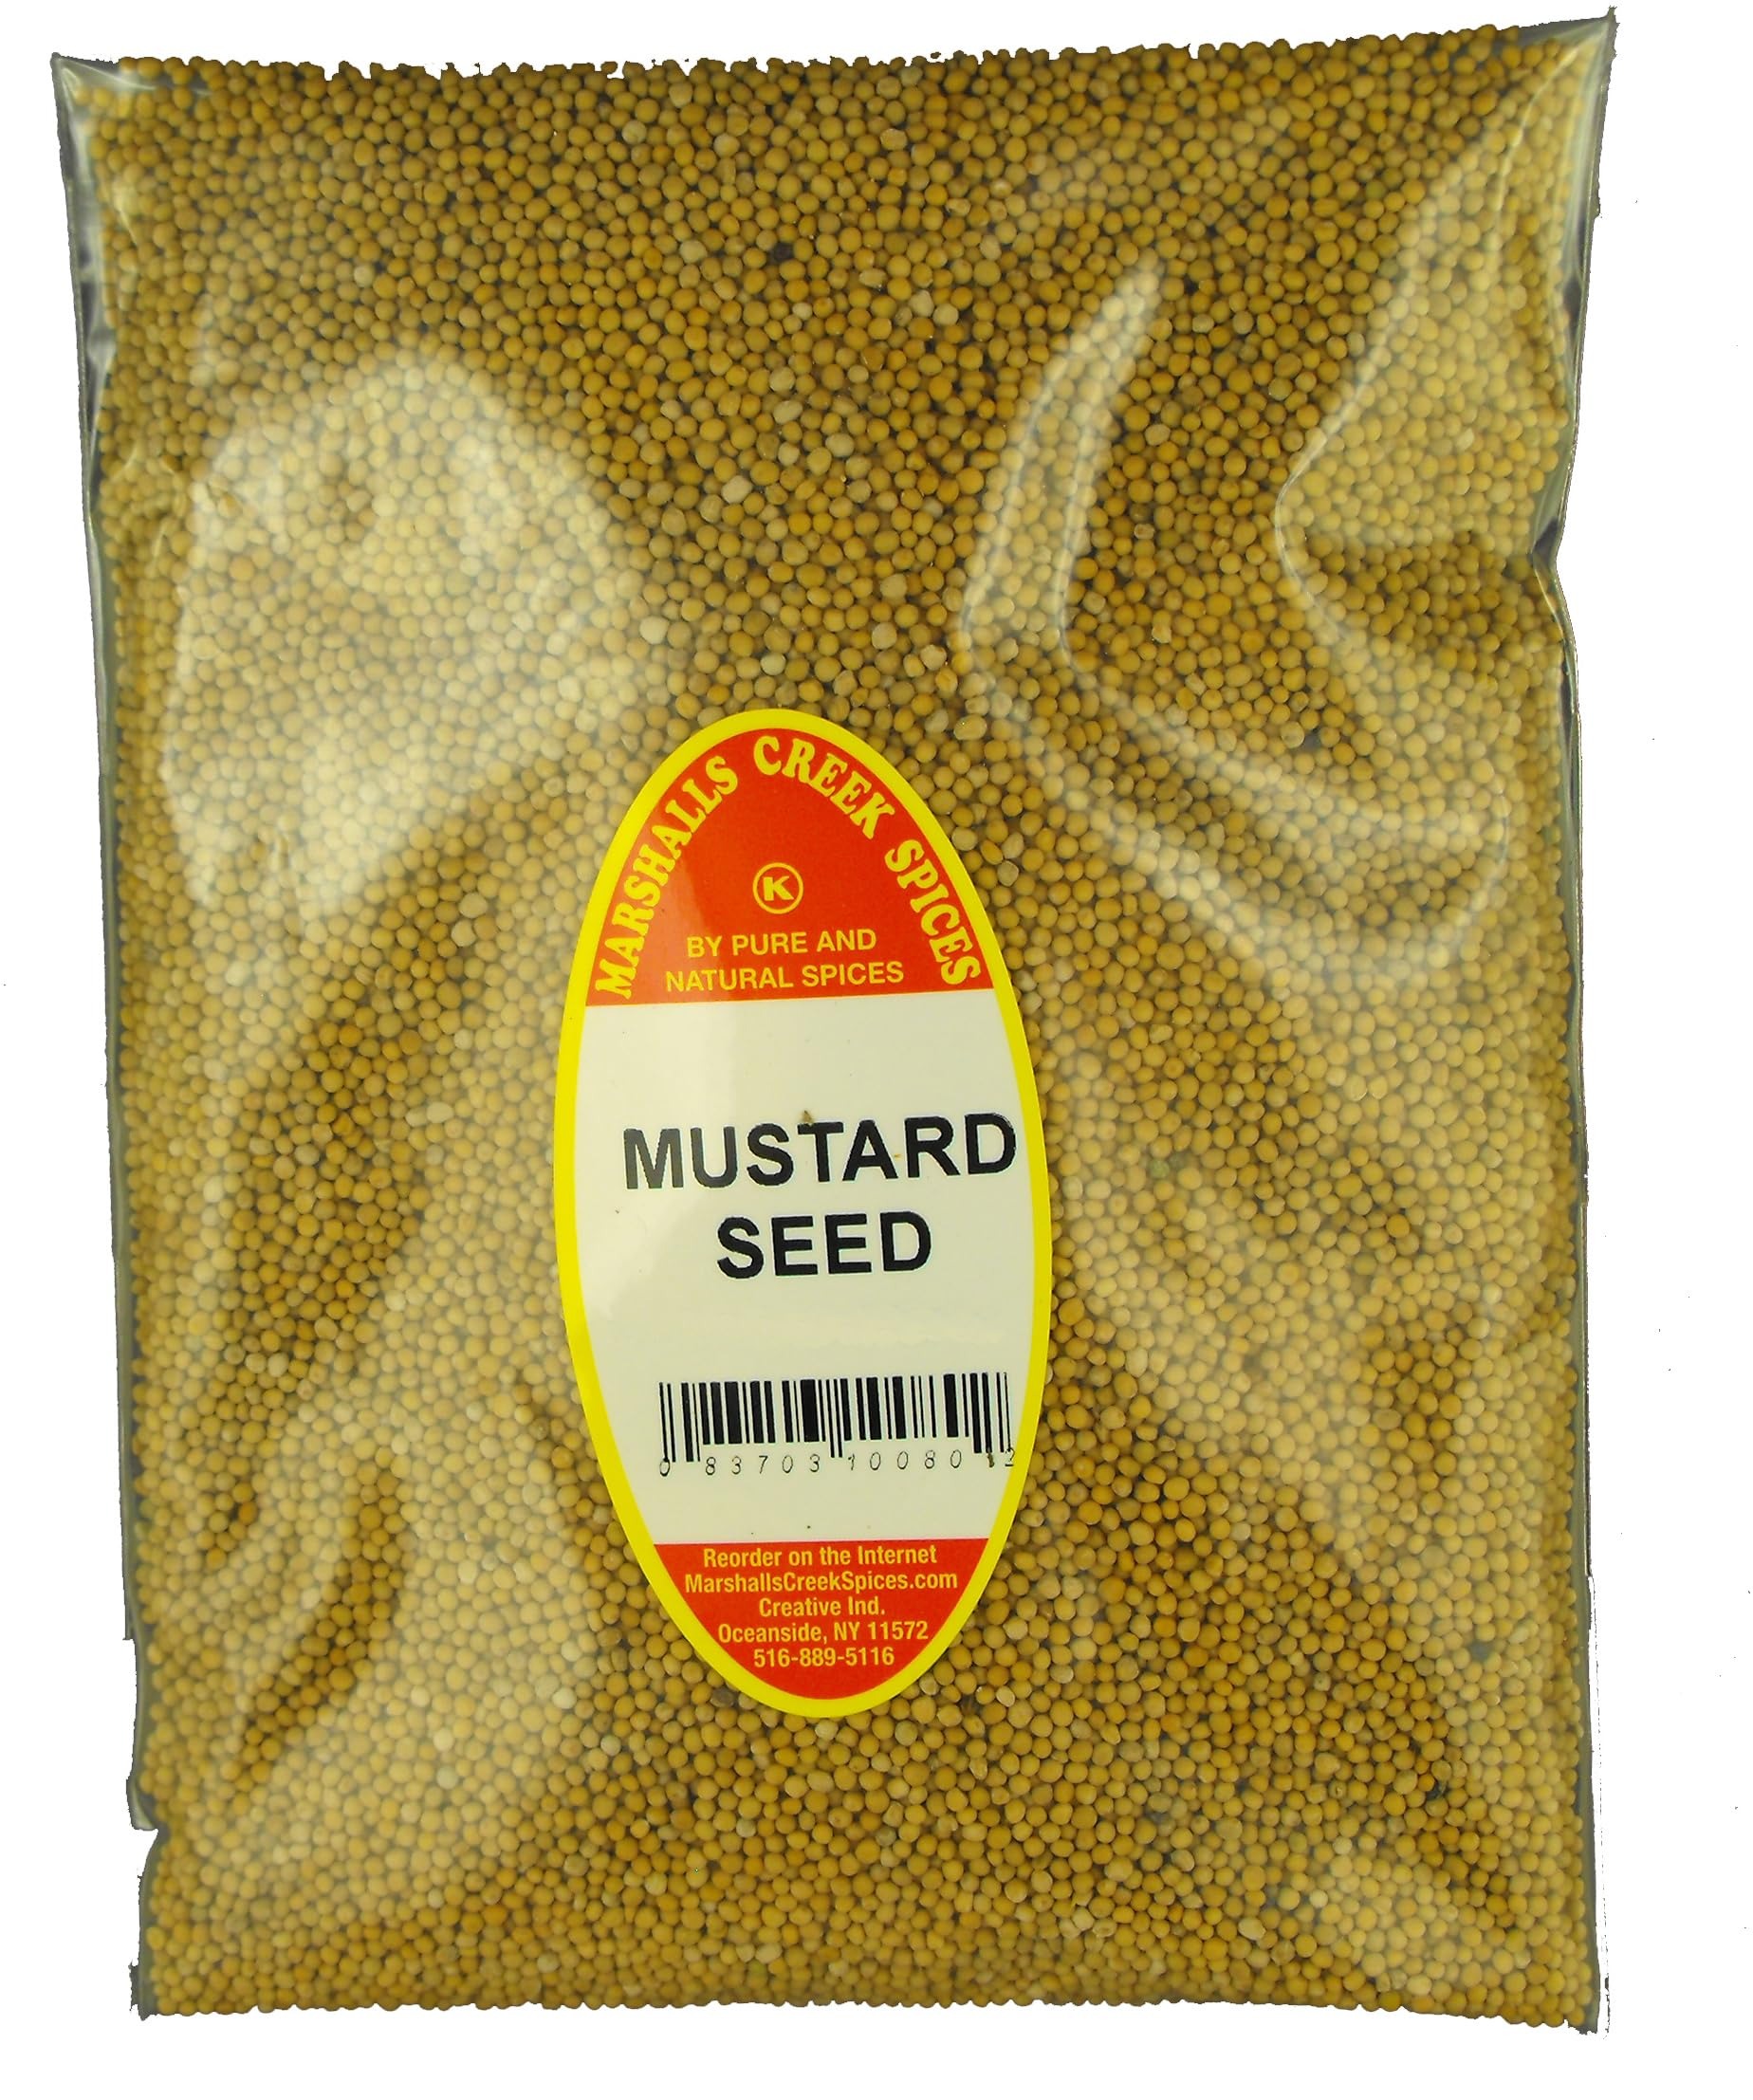
Item Name: Marshall’s Creek Spices Mustard Seed Seasoning Refill, 16 Ounce
Bullet Point 1: Packed weekly
Bullet Point 2: No Fillers
Bullet Point 3: No MSG
Bullet Point 4: All Natural
Value: 16.0
Unit: oz

Price: 50.71